Gordon Browning

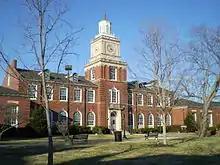
The Browning Building at Austin Peay State University

The Gordon Browning Museum in McKenzie, Tennessee (in Carroll County) preserves documents and artifacts related Browning's life and career. The museum is located in the old McKenzie post office building. Dormitories on the campuses of Tennessee Tech and the University of Tennessee at Martin have been named in honor of Browning. The administration building on the campus of Austin Peay State University is named in Browning's honor.